Brick Owens

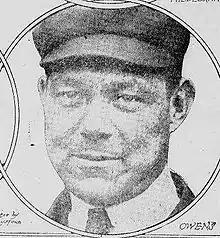
Owens in a 1922 issue of the "New York Tribune"

Clarence Bernard "Brick" Owens (March 31, 1885 – November 11, 1949) was an American umpire in Major League Baseball who worked in the National League in 1908 and 1912–1913, and in the American League from 1916 through 1937. He officiated in the World Series in 1918, 1922, 1925, 1928 and 1934, serving as crew chief for the last two Series. He also worked the All-Star Game in 1934, calling balls and strikes for the game's second half.